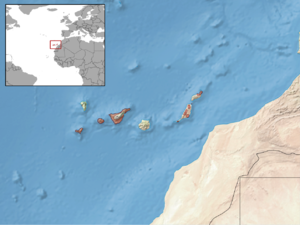
Chalcides viridanus est une espèce de sauriens de la famille des Scincidae.